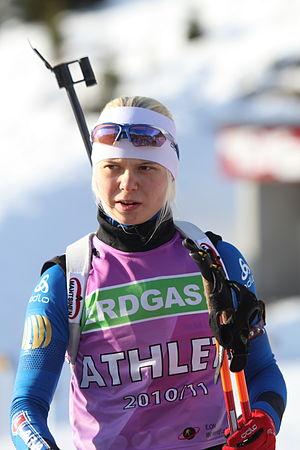
Mari Eder, née Laukkanen le 9 novembre 1987 à Eno, est une biathlète et fondeuse finlandaise.